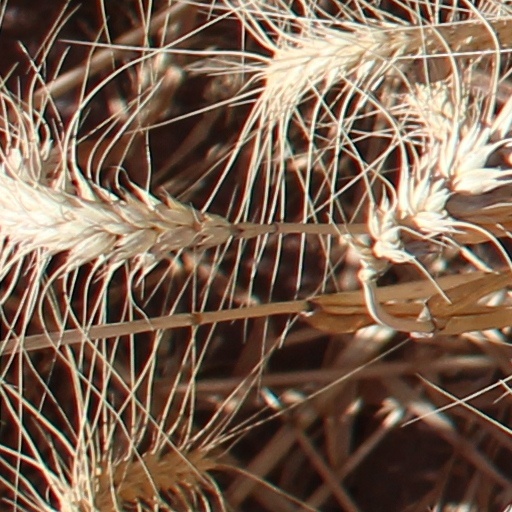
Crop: wheat